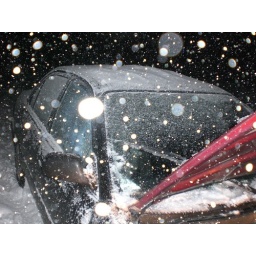
I try to fix my car everytime it breaks down as I travel down the mountains in the snowy storm.